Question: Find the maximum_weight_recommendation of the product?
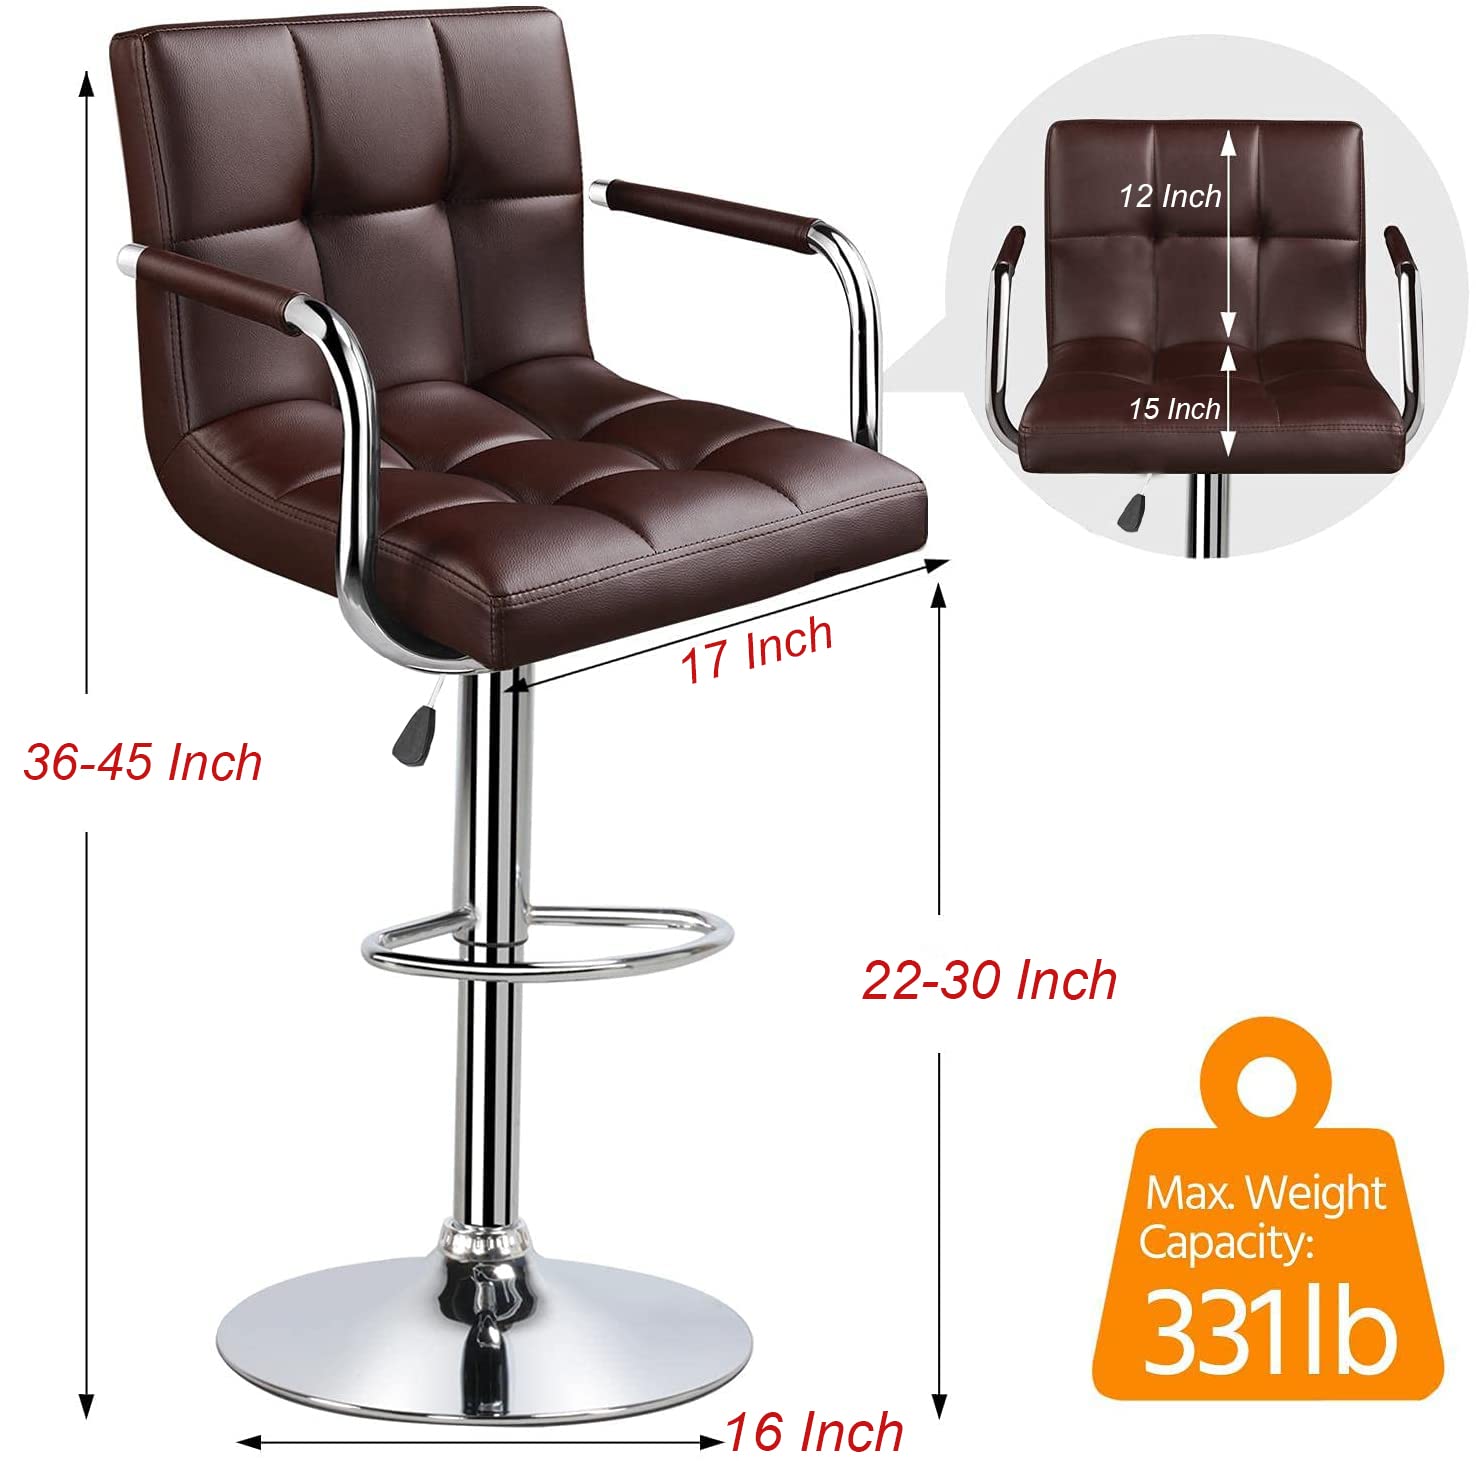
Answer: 331 pound